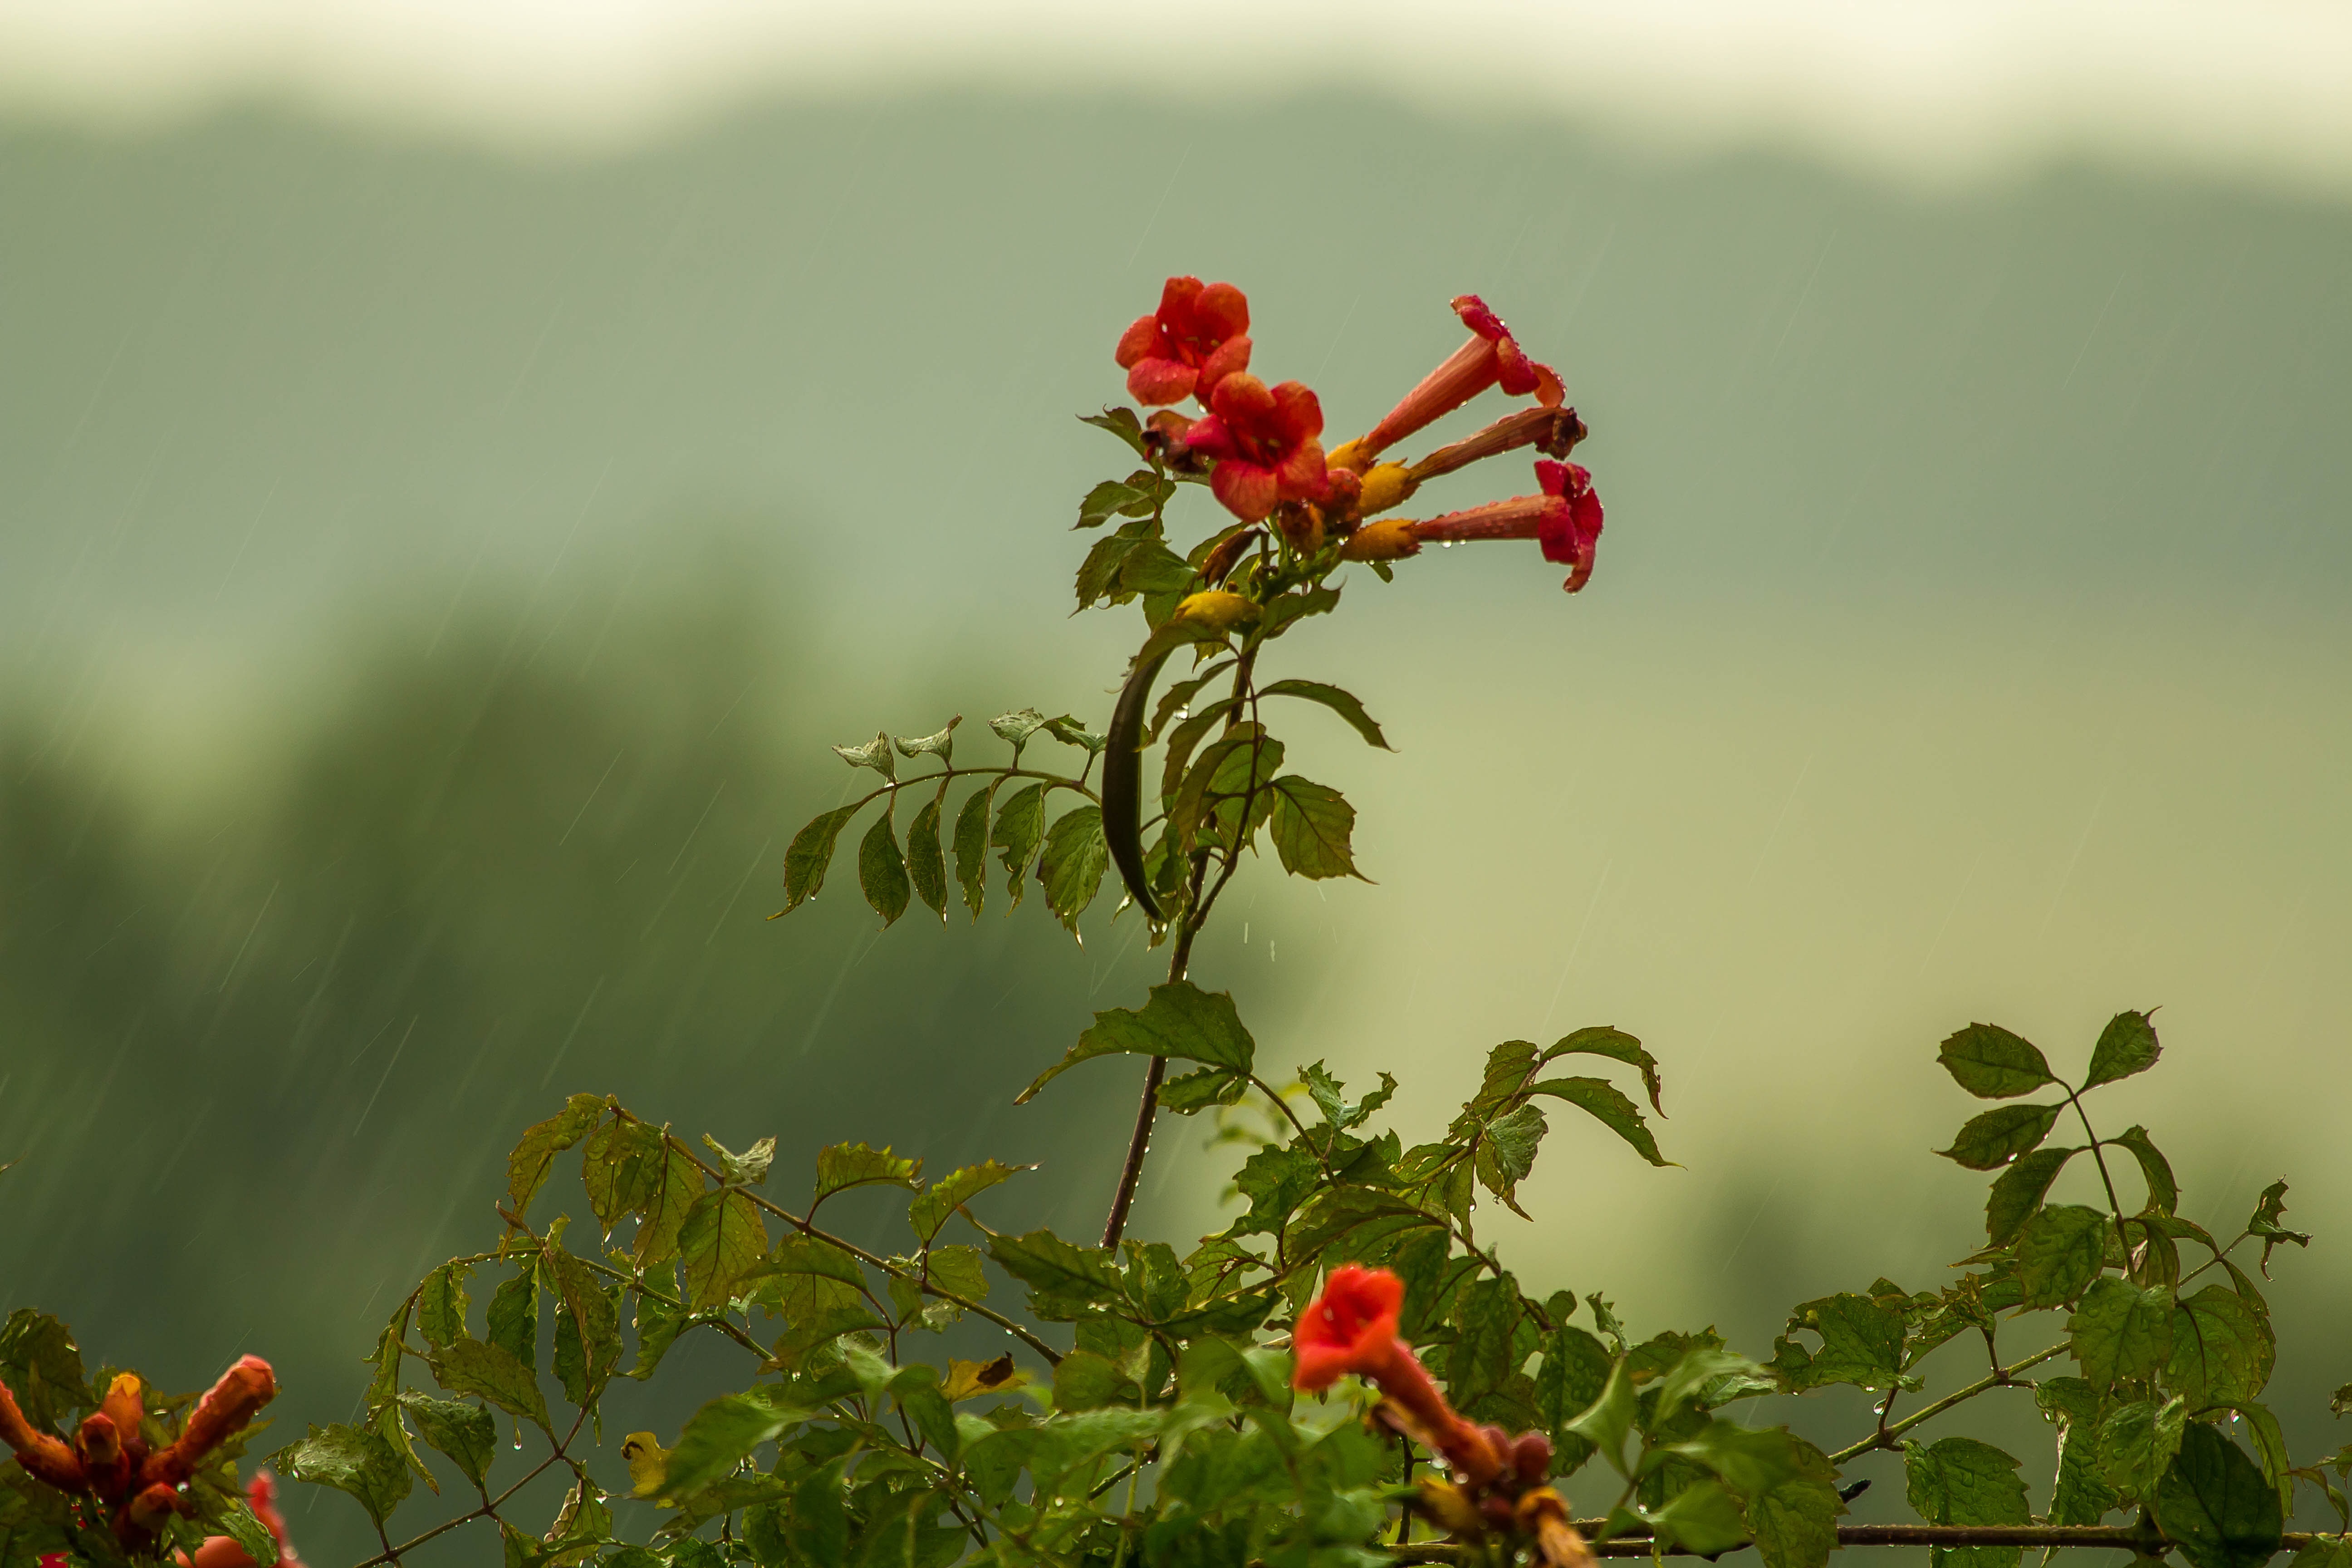
nature, branch, blossom, plant, rain, leaf, flower, green, red, autumn, weather, botany, flora, fauna, wildflower, flowers, shrub, drops, macro photography, flowering plant, land plant